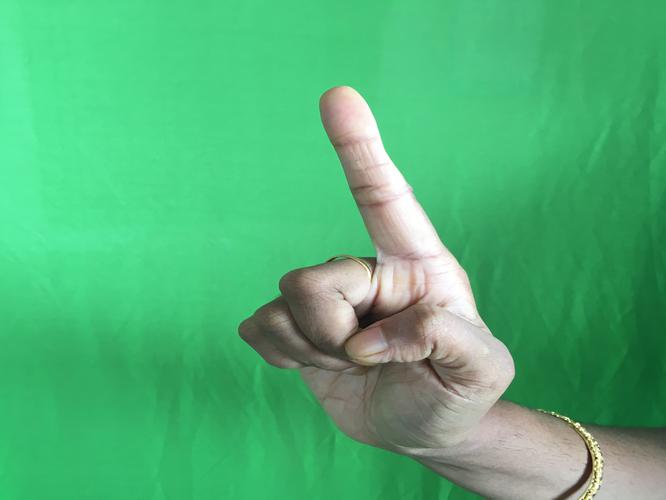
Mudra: Suchi
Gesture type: single_hand